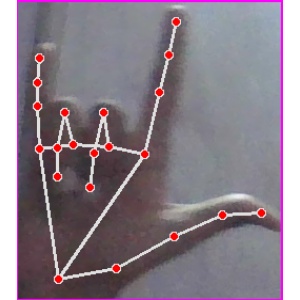
अक्षर: व